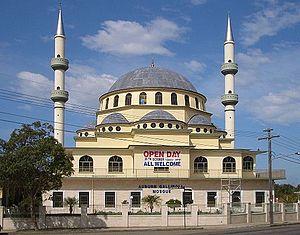
Cet article présente la liste de mosquées d'Australie.
Sydney est la ville la plus peuplée d'Australie et du continent océanien, ainsi que la capitale de l'État de Nouvelle-Galles du Sud. Elle est située dans le Sud-Est du pays, sur les rives de la mer de Tasman. Avec une aire urbaine comprenant, en 2016, une population de 5,25 millions d'habitants sur près de 12 300 km², Sydney se place devant Melbourne et Brisbane pour ce qui est du nombre d'habitants. Ses habitants s'appellent les Sydneyites ou Sydneysiders en anglais et les Sydnéens en français.
Auburn est une ville-banlieue se situant dans la zone d'administration locale du Conseil d'Auburn, dans la région de Sydney Ouest en Nouvelle-Galles du Sud (Australie). Elle compte 29 968 habitants en 2006.